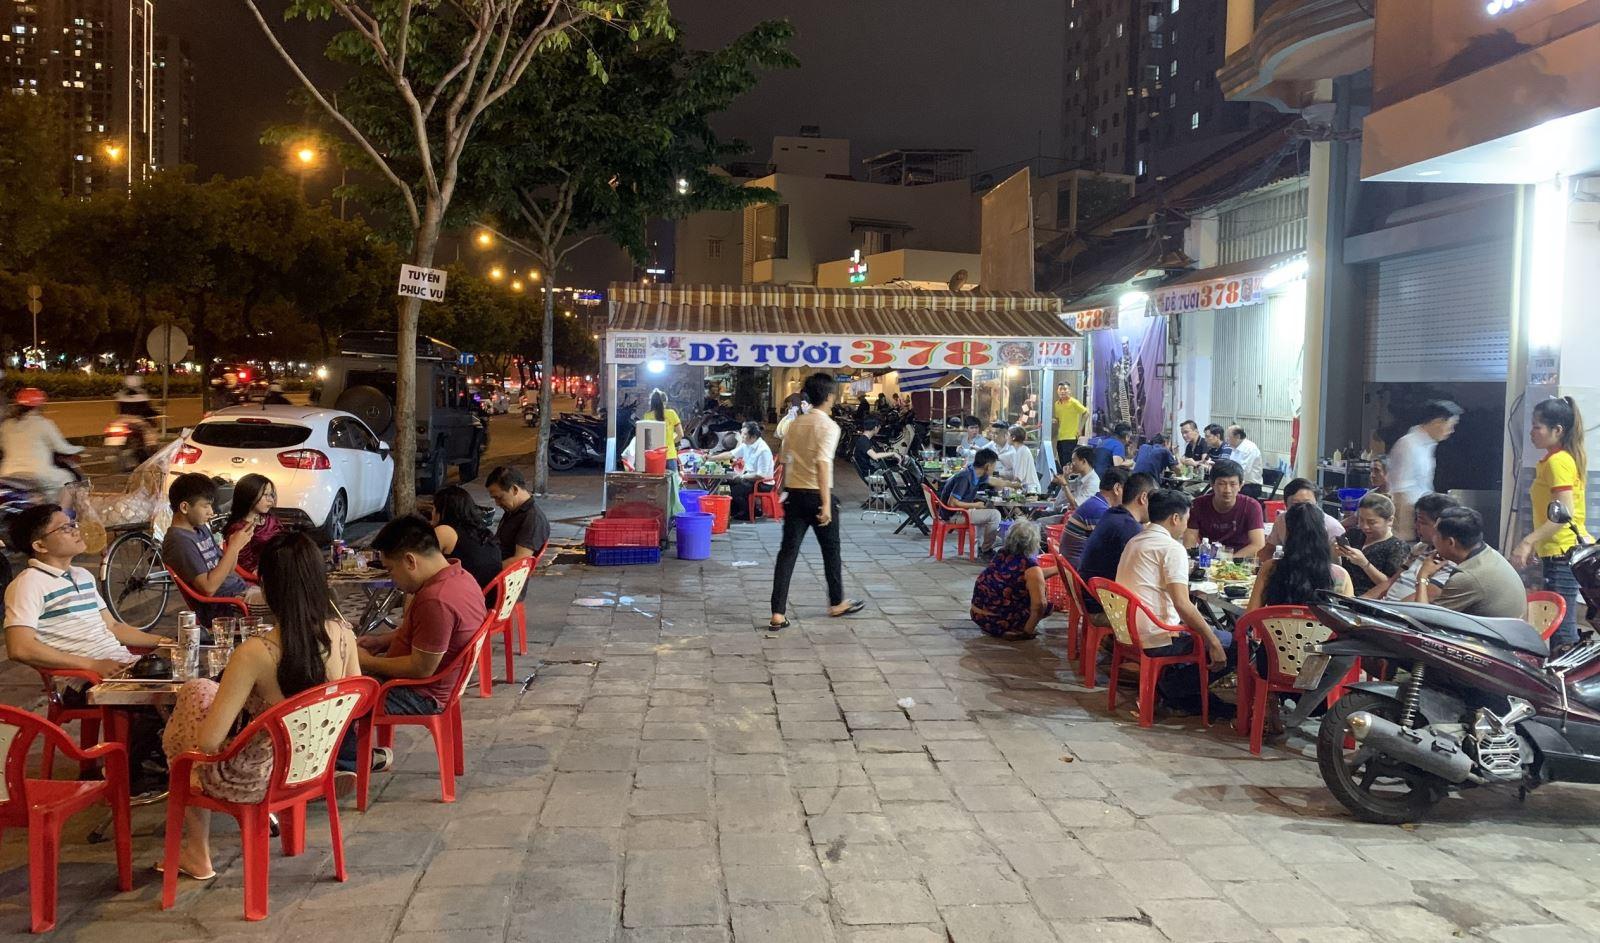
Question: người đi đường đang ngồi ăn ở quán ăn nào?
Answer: dê tươi 378